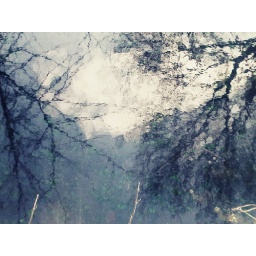
Phone cam: Oh, mirror in the sky